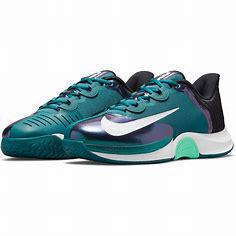
Brand: Nike
Model: Court Air Zoom GP Turbo